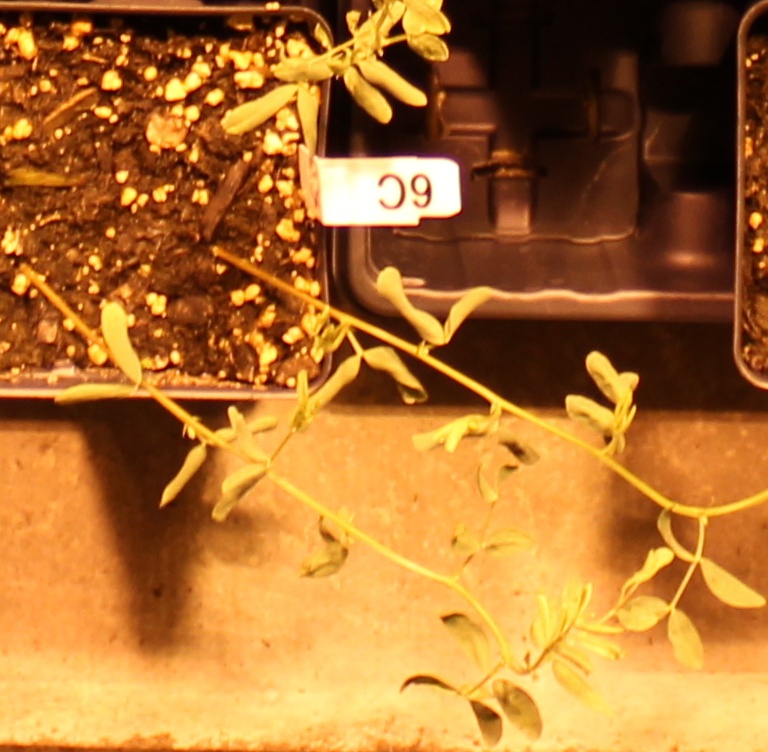
Label: Lentil